Ann Preston

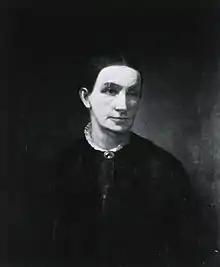
Ann Preston

Preston returned to the Woman's Medical College of Pennsylvania the year following her graduation for postgraduate work, and became a professor of physiology and hygiene in 1853. In 1862, she led the effort to found the Woman’s Hospital of Philadelphia in order to provide clinical training to the college’s students. During the American Civil War, the college closed for the 1861–62 sessions due to a lack of funding. At this time, Preston fell ill from rheumatic fever, stress, and exhaustion, and was admitted to the Pennsylvania Hospital for the Insane for three months to recuperate under the care of Dr. Thomas S. Kirkbride, a Quaker physician who advocated for the "humane treatment" of the mentally ill.